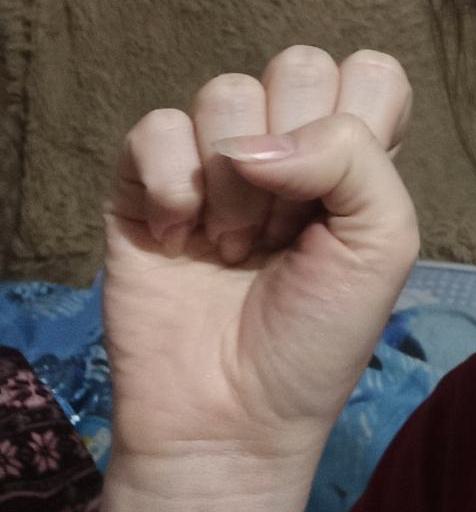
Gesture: fist